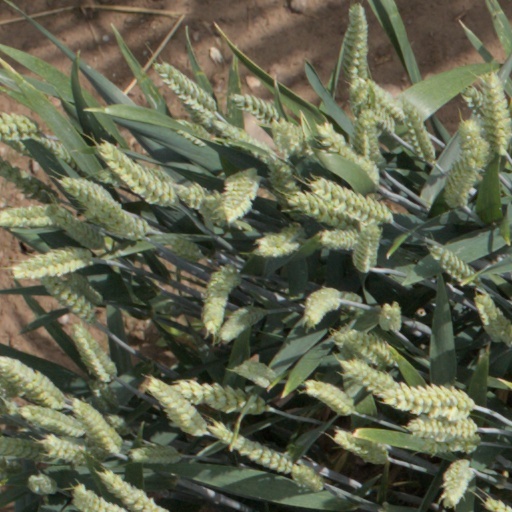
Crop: wheat